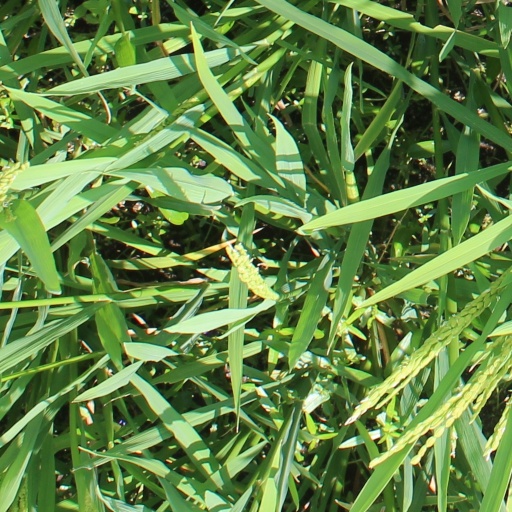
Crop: rice